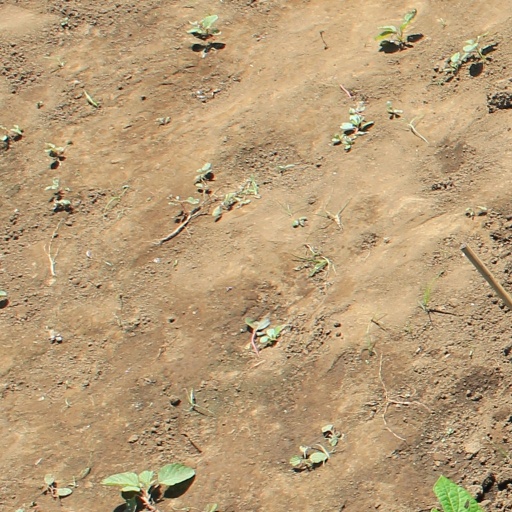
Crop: soybean